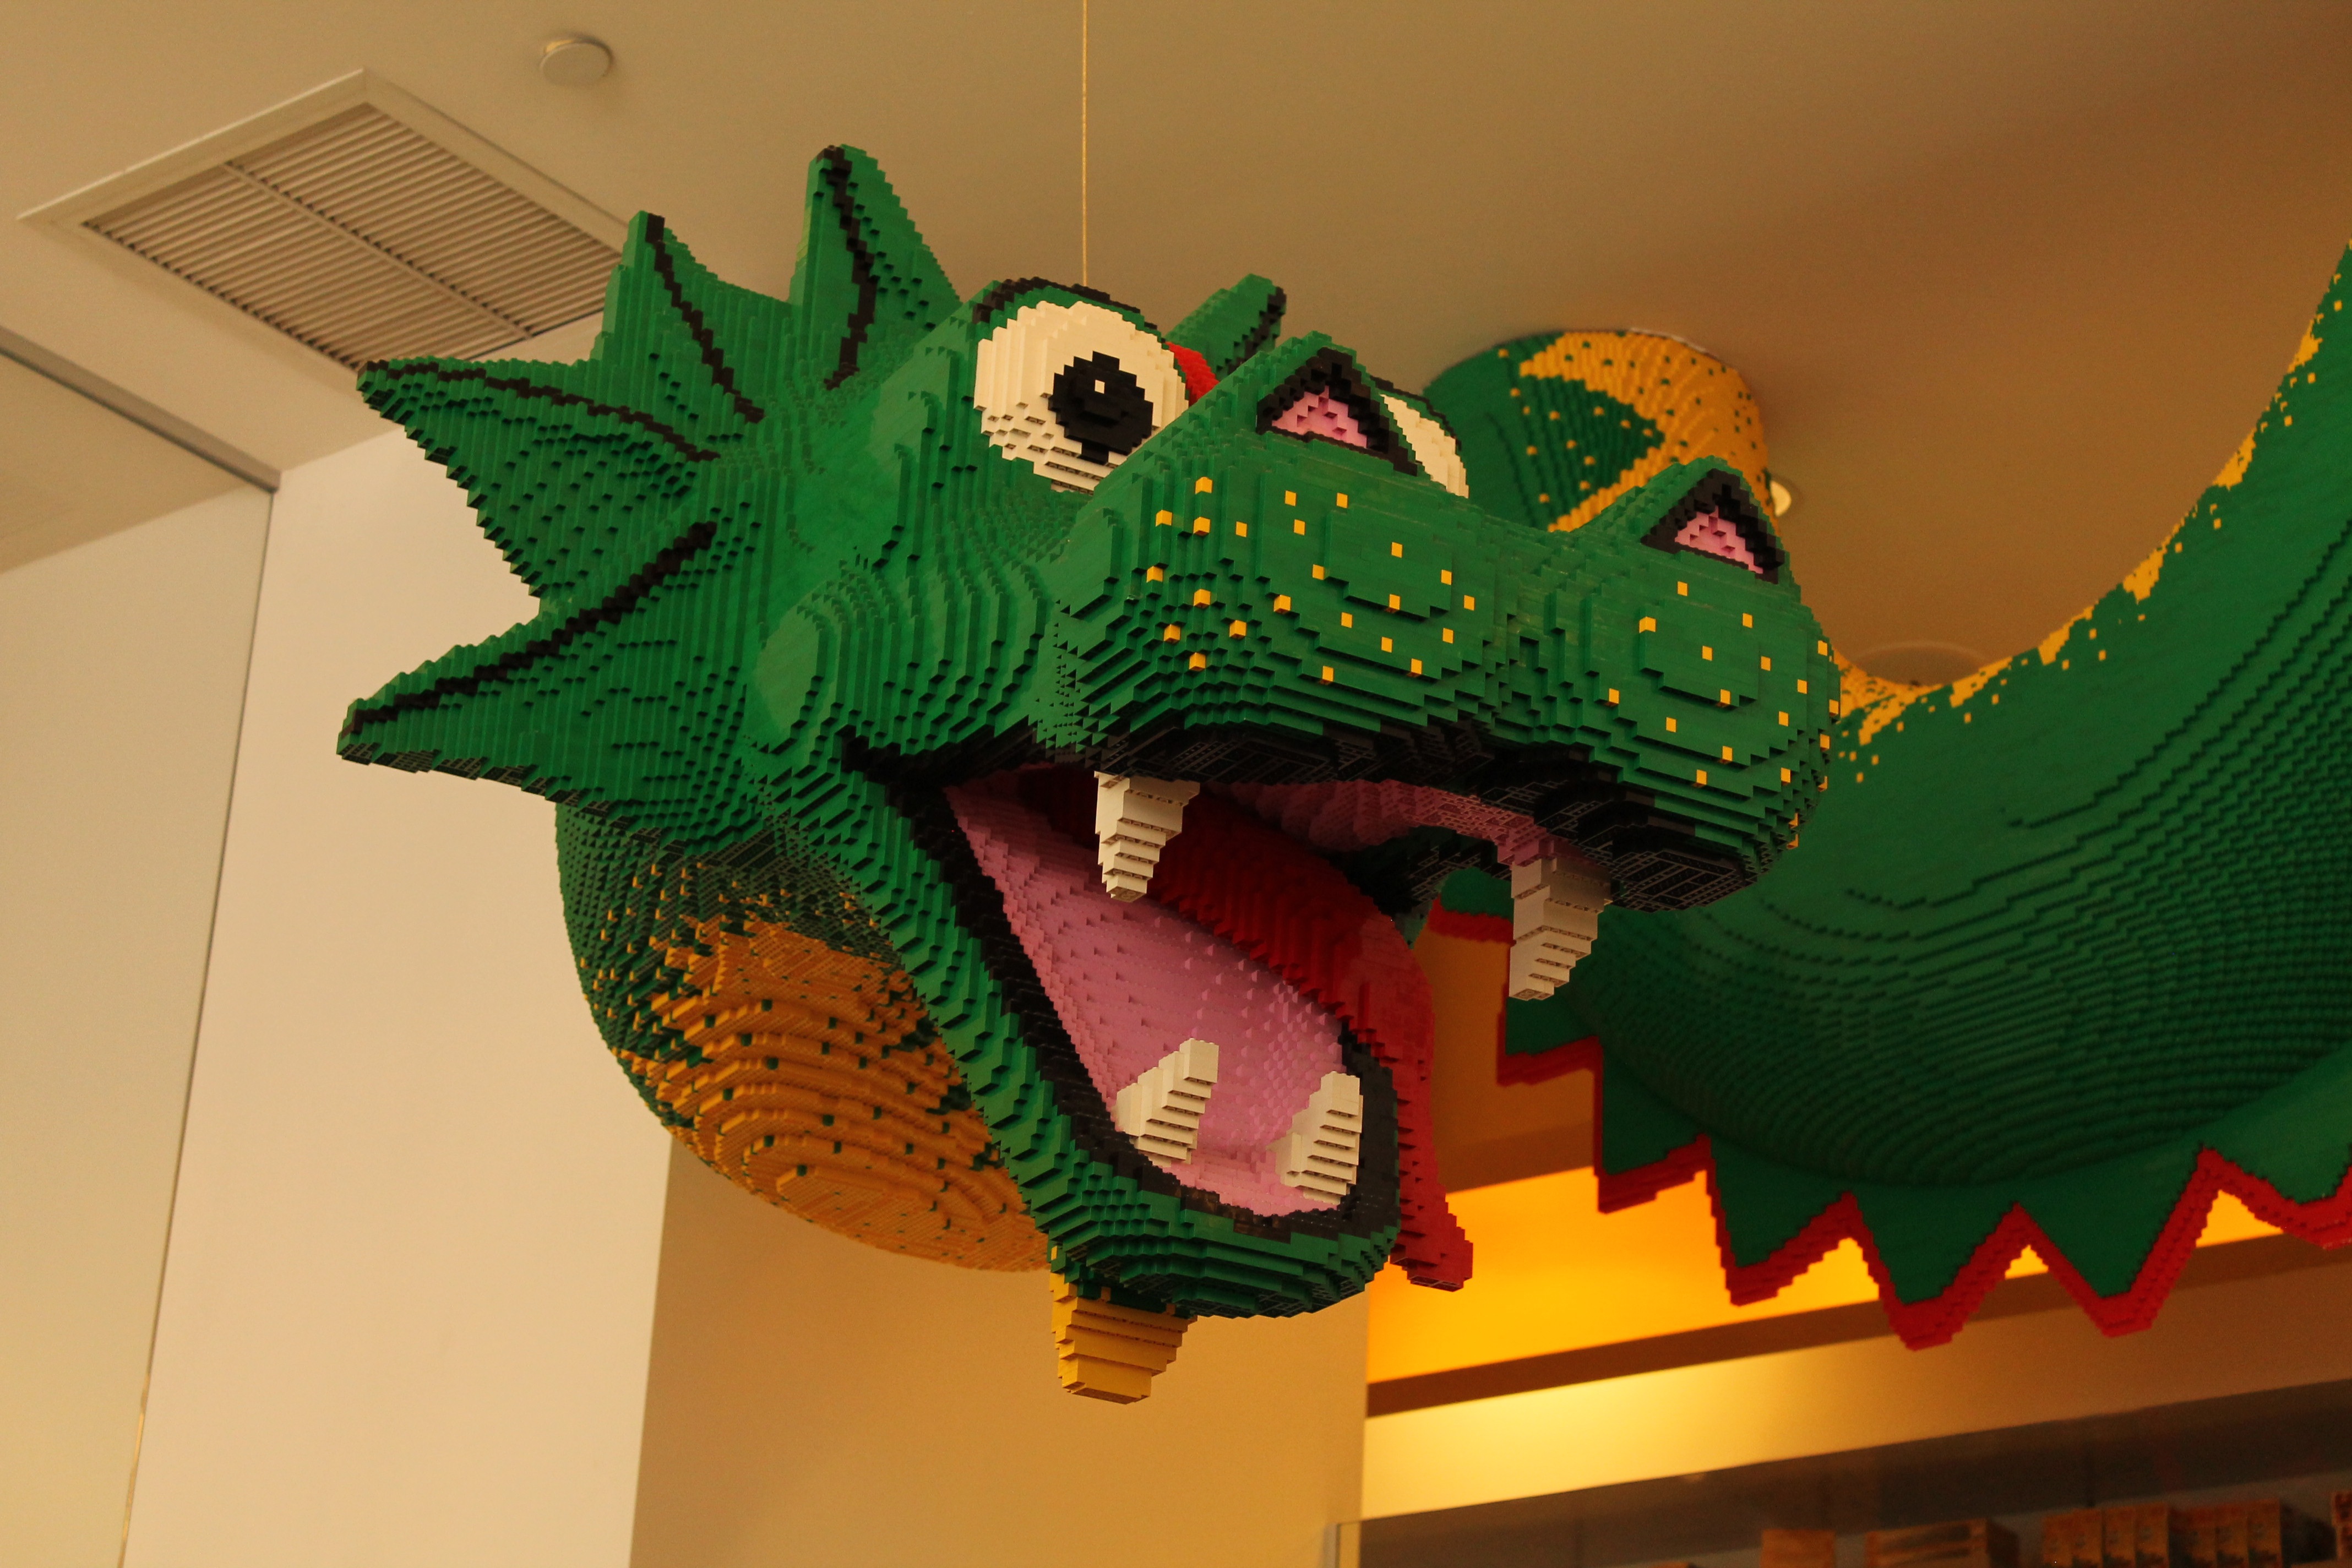
structure, green, art, creativity, illustration, dragon, lego, records, dinosaur, armatodo